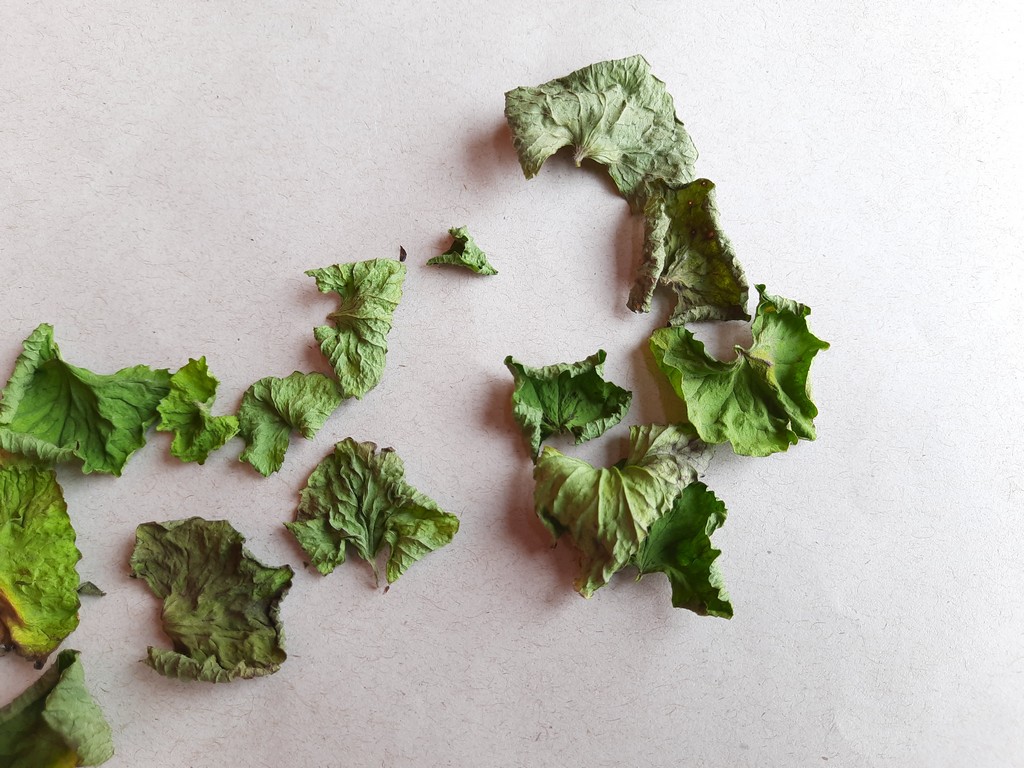
Label: Dried